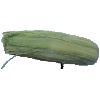
Label: corn_husk